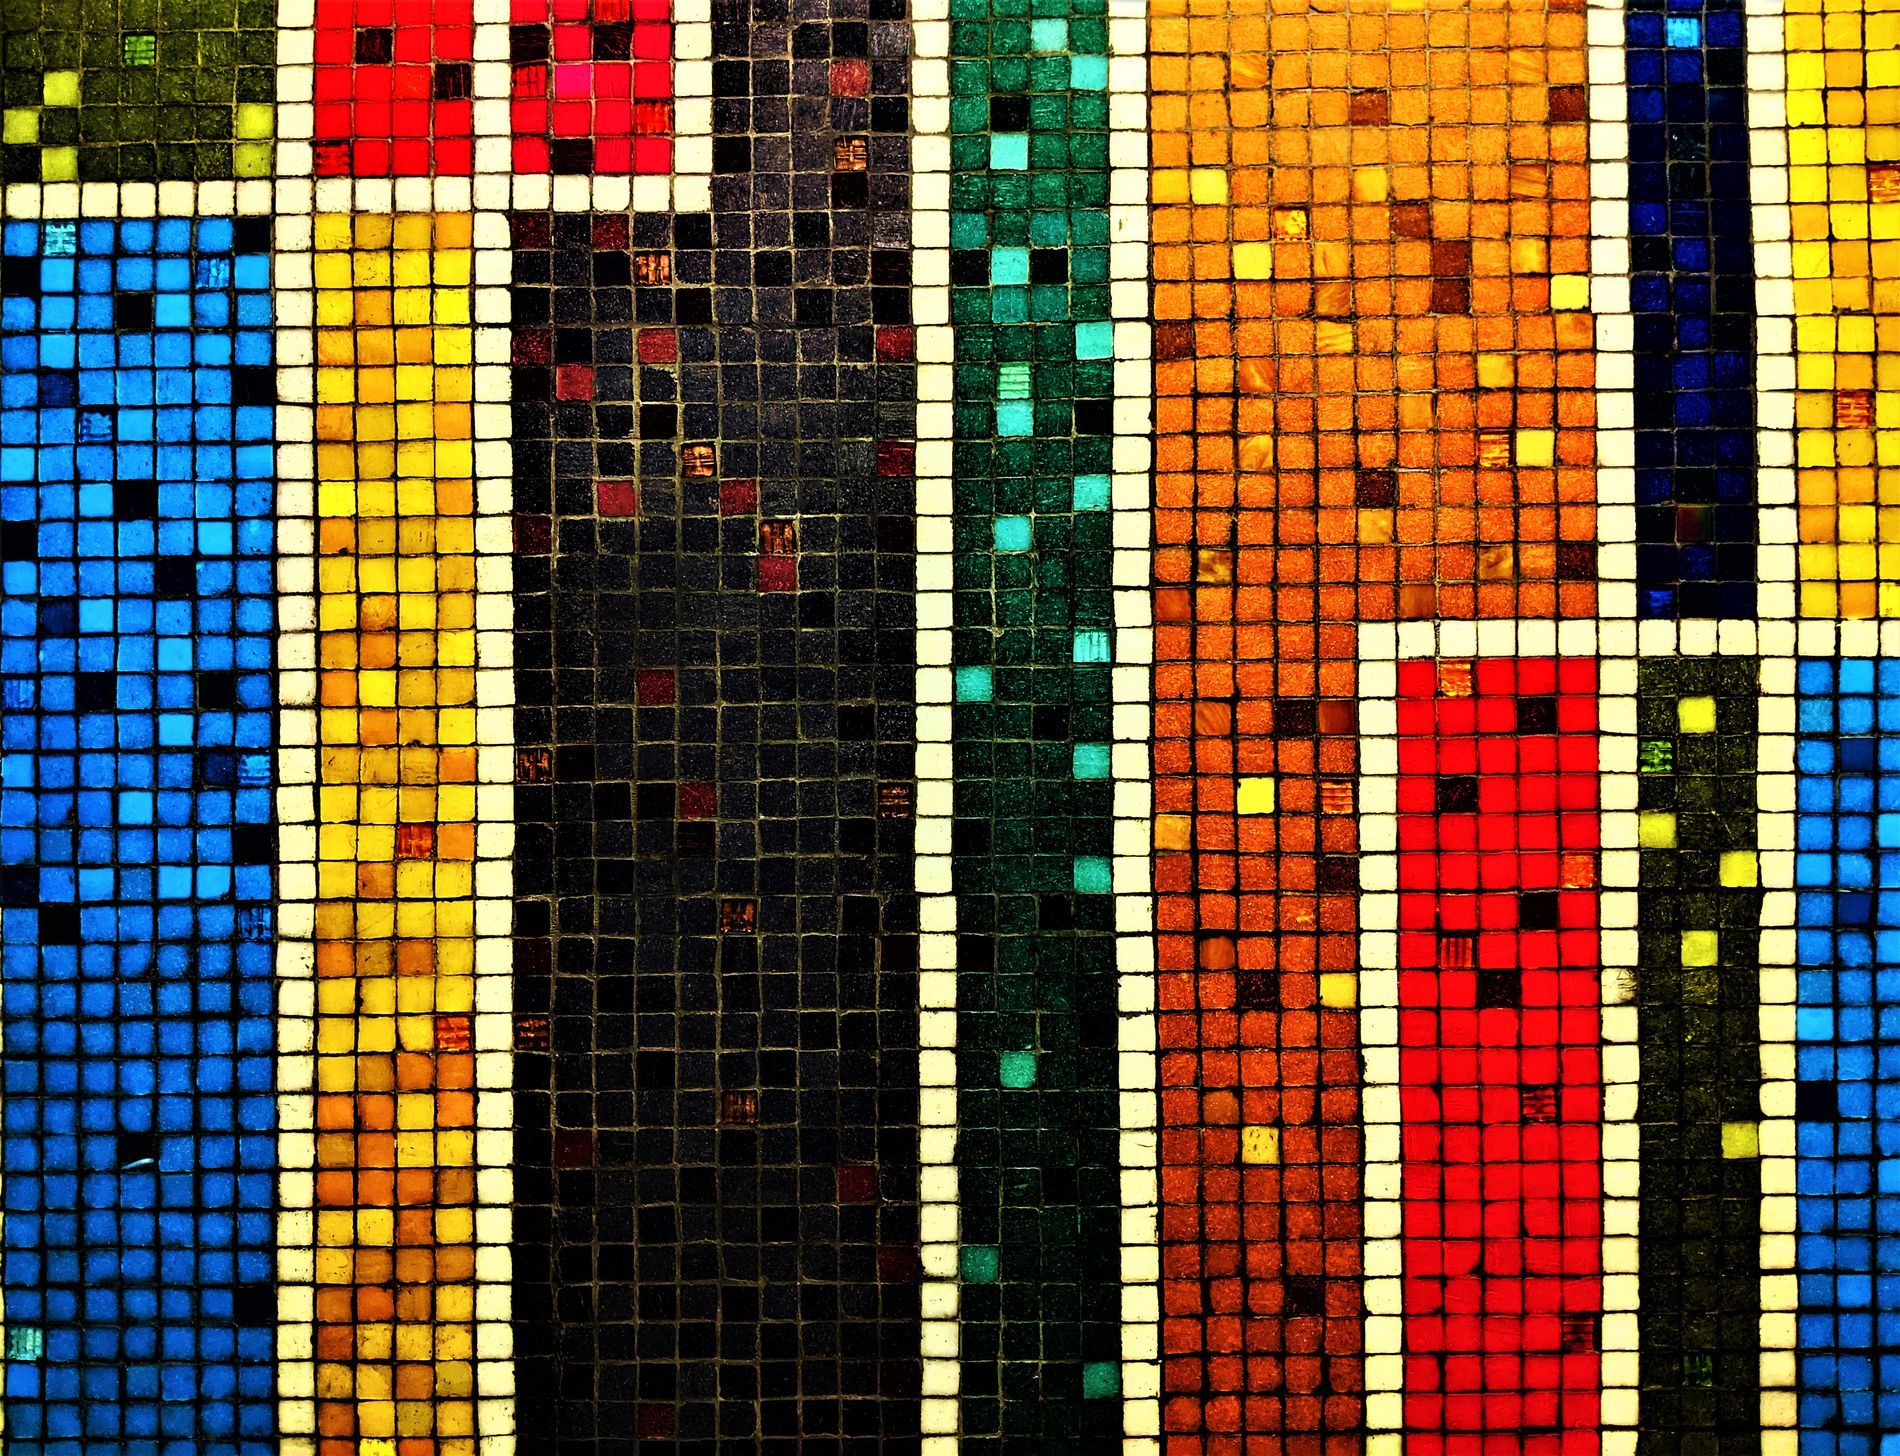
A colorful mosaic.
A beautiful picture of a vibrant mosaic of colored tiles forms vertical columns in contrasting hues and patterns.
Frontal close-up shot taken from eye level of a vibrant mosaic of colored tiles in a color palette of bright red, blue, yellow, black, orange, and mint green. in an artificial light brings out the gloss on the tiles. The mood is joyful.
Labels: Tile, Art, Mosaic, Architecture, Building, Pattern
Camera: Google Pixel 2 XL
Aperture: F1.8
Exposure: 1/100 sec
ISO: 227
Focal length: 4.5 mm